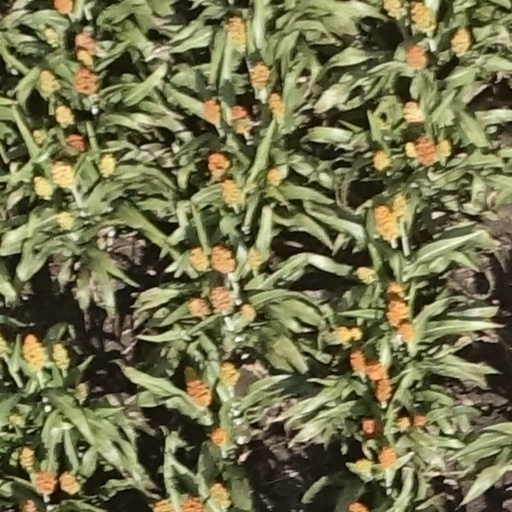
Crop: sorghum